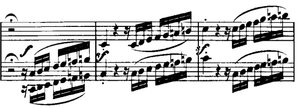
Gamme de do mineur parquant l'arrivée du piano dans le 1er mouvement du 3e concerto pour piano, op. 37 (1800) de Ludwig van Beethoven
Le Concerto pour piano et orchestre nᵒ 3 en ut mineur, opus 37 est le troisième des cinq concertos pour piano de Ludwig van Beethoven. Composé tout juste après l'écriture du Testament de Heiligenstadt et contemporain de sa Troisième symphonie, ce concerto s'éloigne du style mozartien des deux précédents et est devenu depuis le XIXᵉ siècle un modèle du genre par son équilibre formel et par sa conduite du discours musical, qui repose sur l’association de la virtuosité du soliste à la densité de l'orchestre. Ce n'est pas la première œuvre majeure de Beethoven en ut mineur préfigurant le romantisme : le compositeur avait déjà écrit la Sonate « pathétique » ainsi que le Quatuor à cordes nº 4 op. 18. Suivra quelques années plus tard la Cinquième symphonie, qui sera très influencée par ce concerto, par exemple du fait que son pont suive exactement le même système tonal.